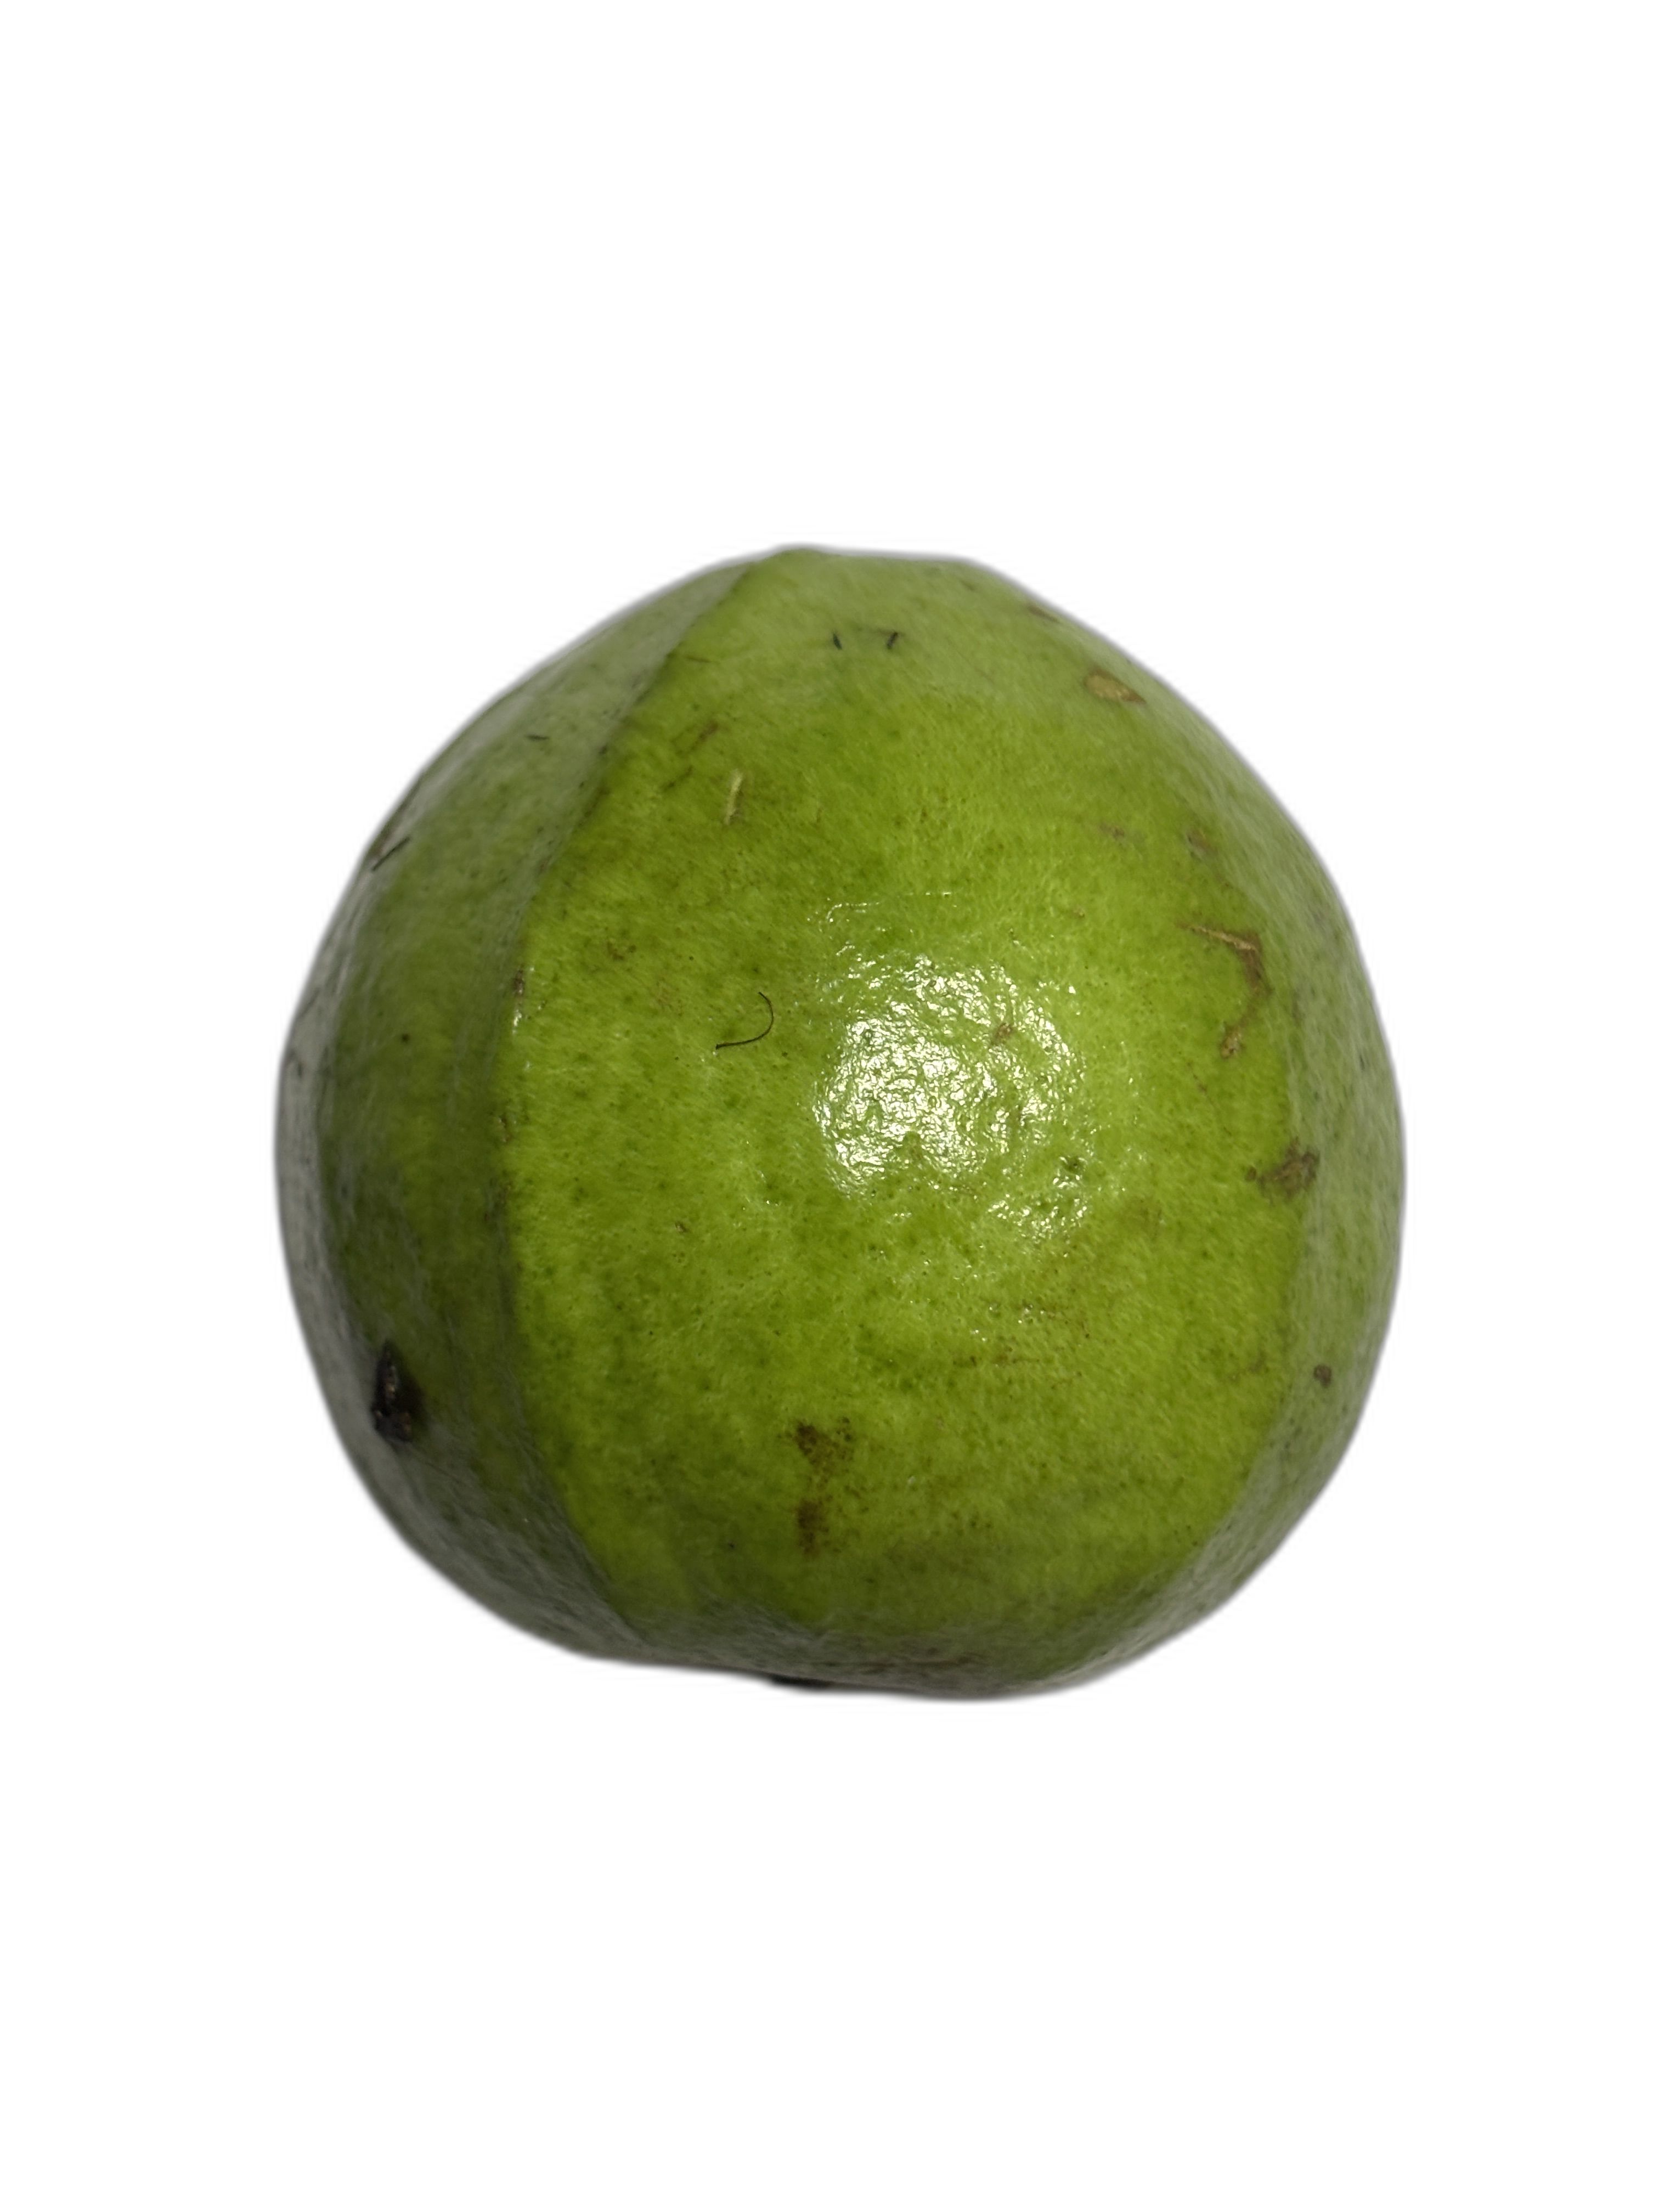
Plant part: fruit
Disease: Healthy